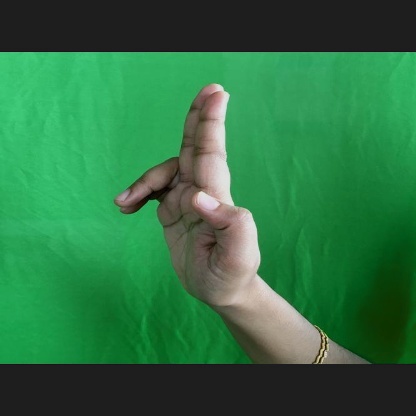
Mudra: Ardhapathaka